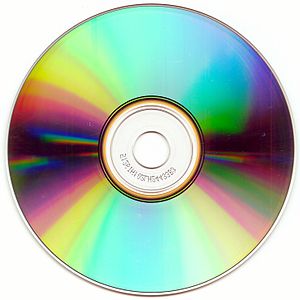
Diffraktion
Farvespillet i en CD skyldes optisk diffraktion.
Når bølger sendes igennem snævre åbninger godt og vel på størrelse med bølgernes længde, spredes de i bestemte mønstre: Dette fænomen kaldes for diffraktion. Et eksempel på optisk diffraktion ses på cd- og dvd-skiver, hvor informationen på »data-siden« danner et mere eller mindre regelmæssigt mønster med detaljer på størrelse med lysbølger. Lys med forskellige bølgelængder reflekteres i forskellige retninger, så set i ellers »farveløst« hvidt lys stråler disse skiver i farverige »regnbuemønstre«.